Bill Weld

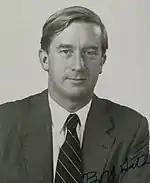
Weld as governor.

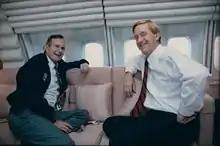
Weld with President George H. W. Bush in 1990

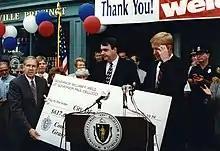
Governor Weld presenting a grant to the City of Lowell in 1994

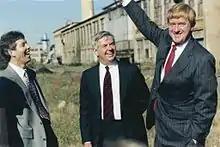
Governor Weld announcing the revival of "The Shoe" at Cummings Center with Cummings Properties president James McKeown and founder Bill Cummings.

In 1990, Weld announced his candidacy for Governor of Massachusetts to replace the outgoing Michael Dukakis. Although Republicans made up under 14% of the Massachusetts electorate and a Republican had not won the gubernatorial election since 1970, Weld's liberal stances on social issues made him a viable candidate for office in the heavily Democratic state. At the state Republican convention, party officials backed Steven Pierce over Weld, and initial polling had Pierce ahead by 25 percentage points. However, Weld gained enough support to force a primary, and in an upset election, he won the Republican nomination over Pierce by 94,249 votes.